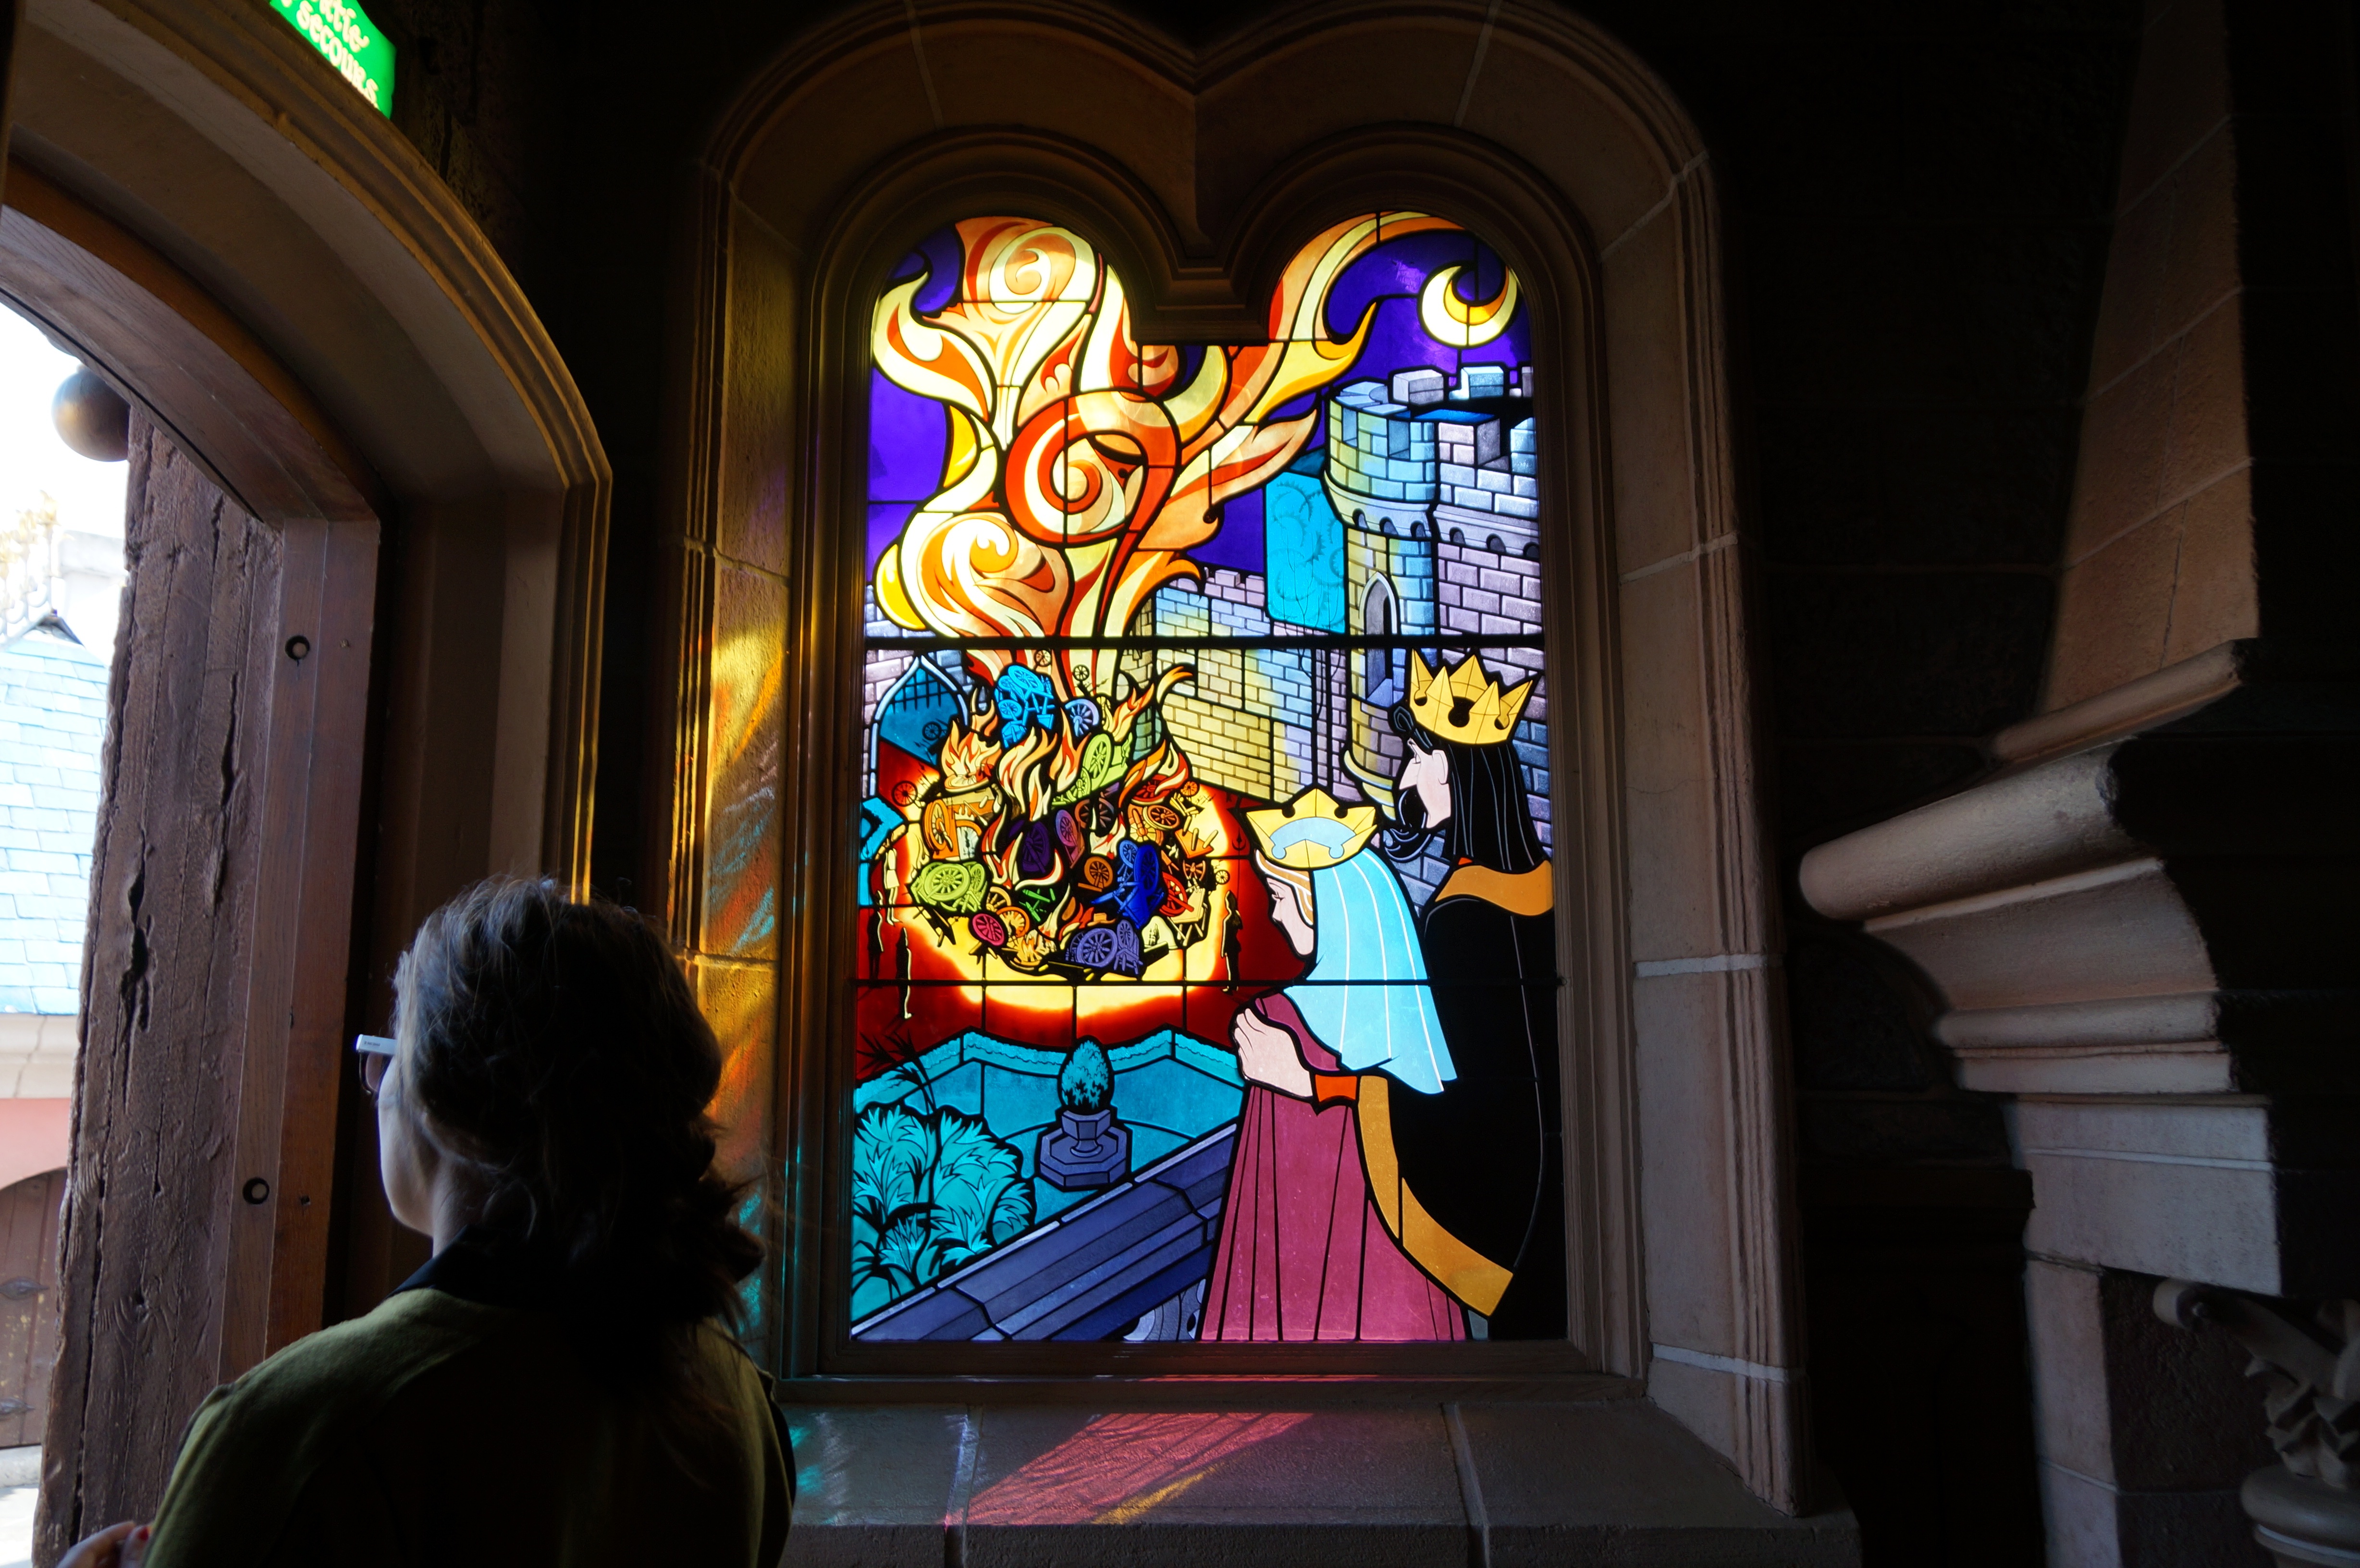
window, glass, material, stained glass